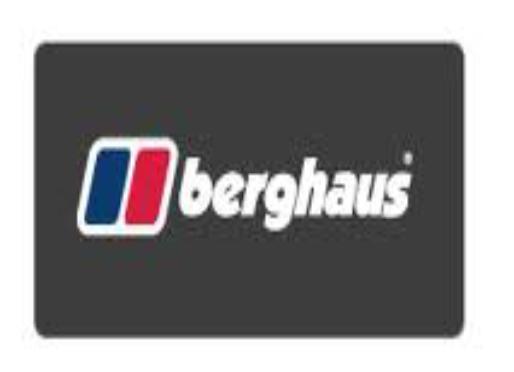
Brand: Berghaus
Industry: Clothes